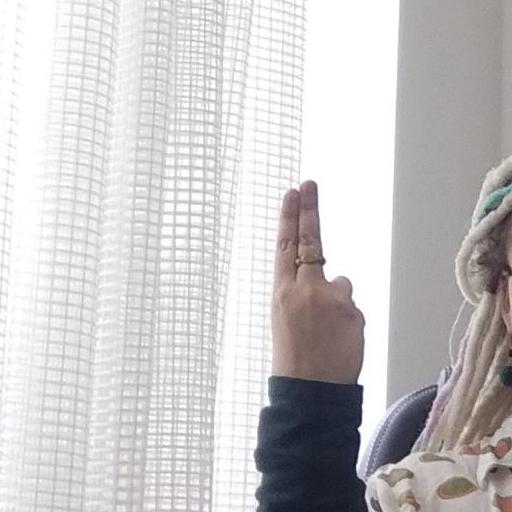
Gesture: two_up_inverted